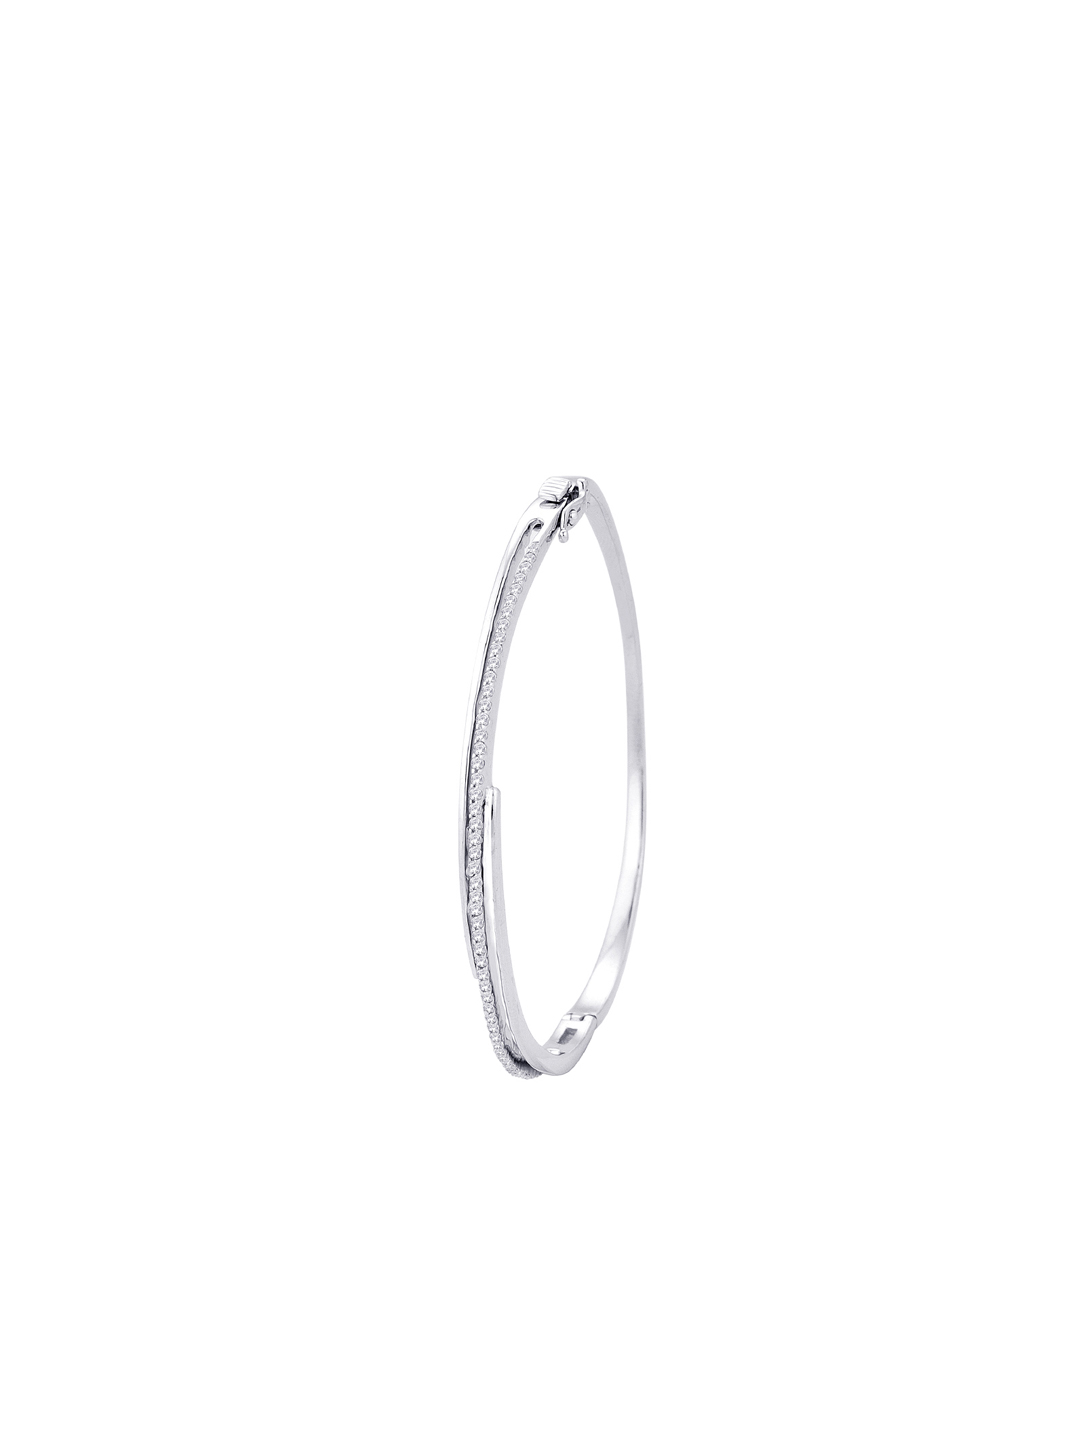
Lucera Women Silver Bangle
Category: Accessories / Jewellery / Bangle
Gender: Women
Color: Silver
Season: Summer 2015
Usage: Casual